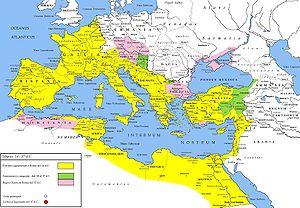
Tibère, né à Rome le 16 novembre 42 av. J.-C. et mort à Misène le 16 mars 37 ap. J.-C., est le deuxième empereur romain de 14 à 37. Il appartient à la dynastie Julio-Claudienne.